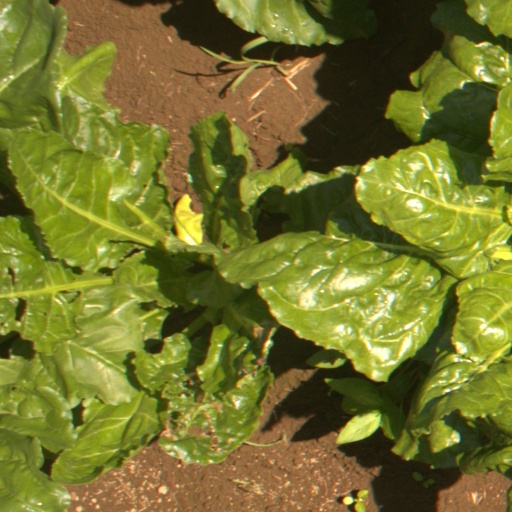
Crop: sugar beet